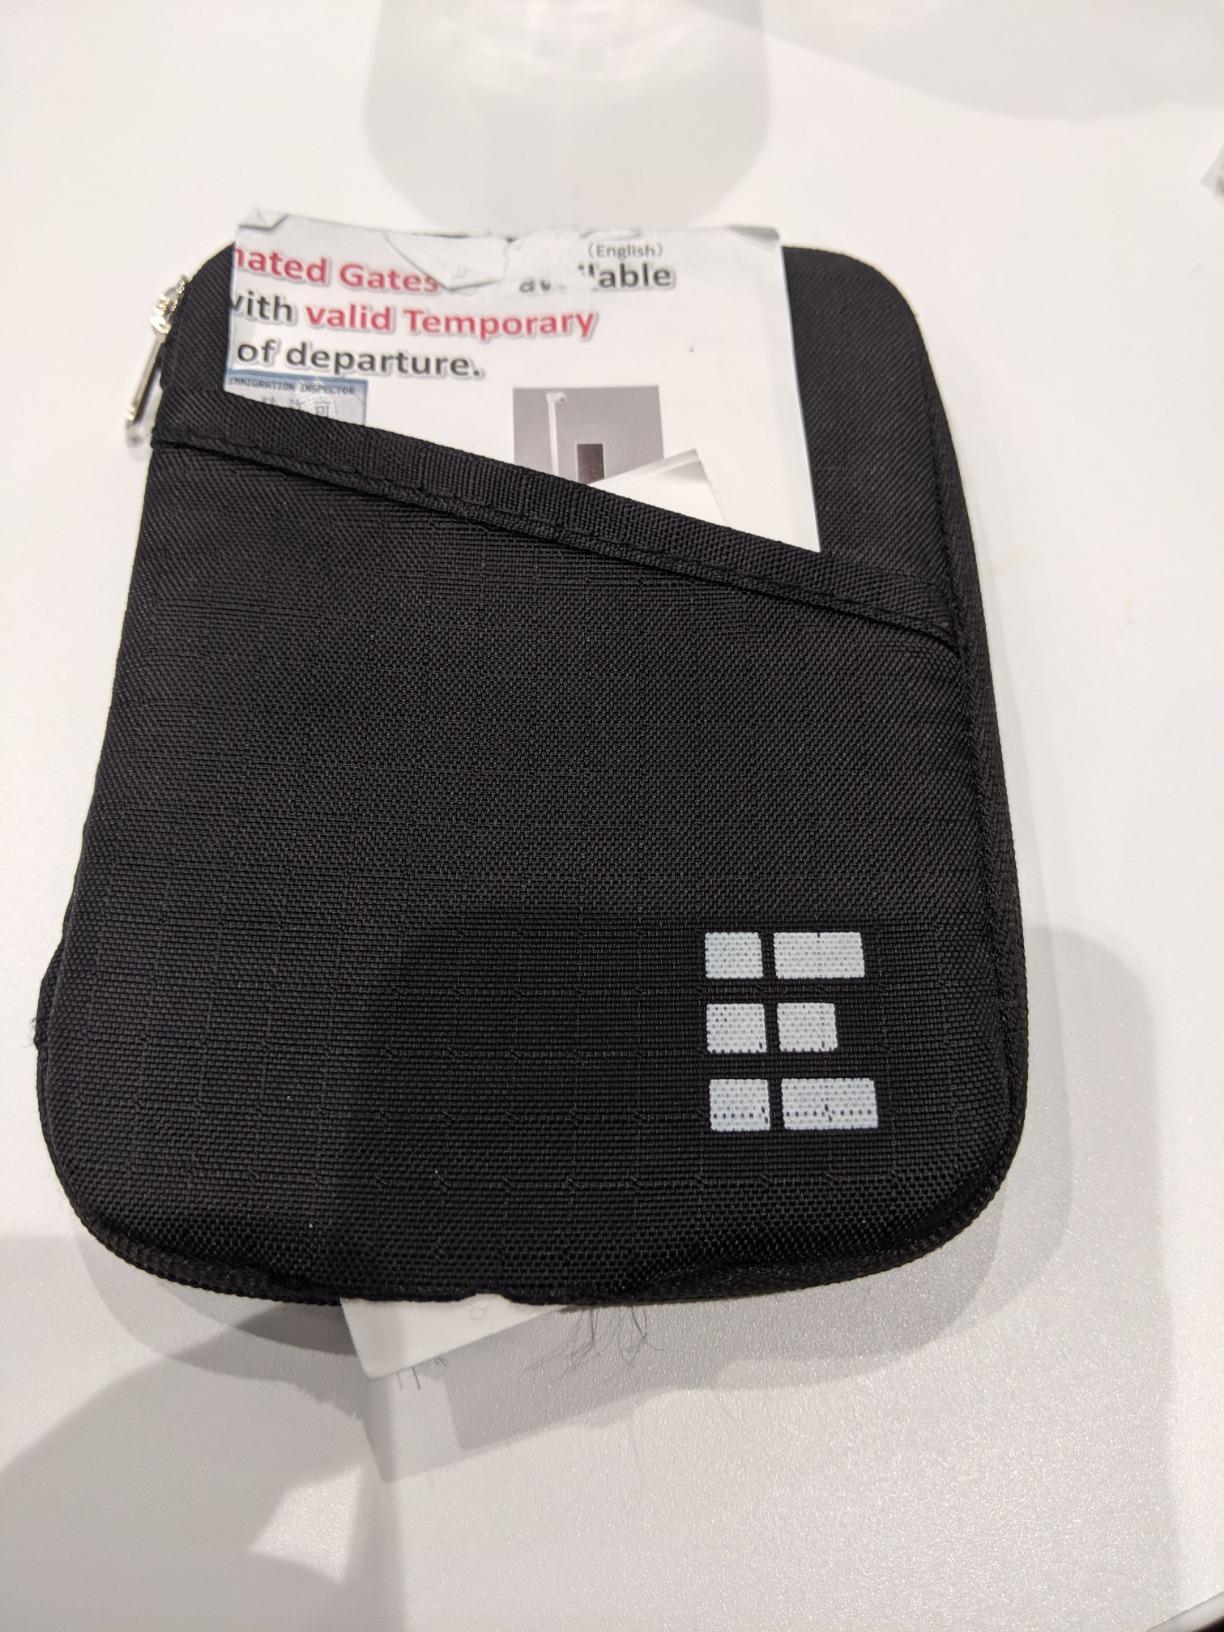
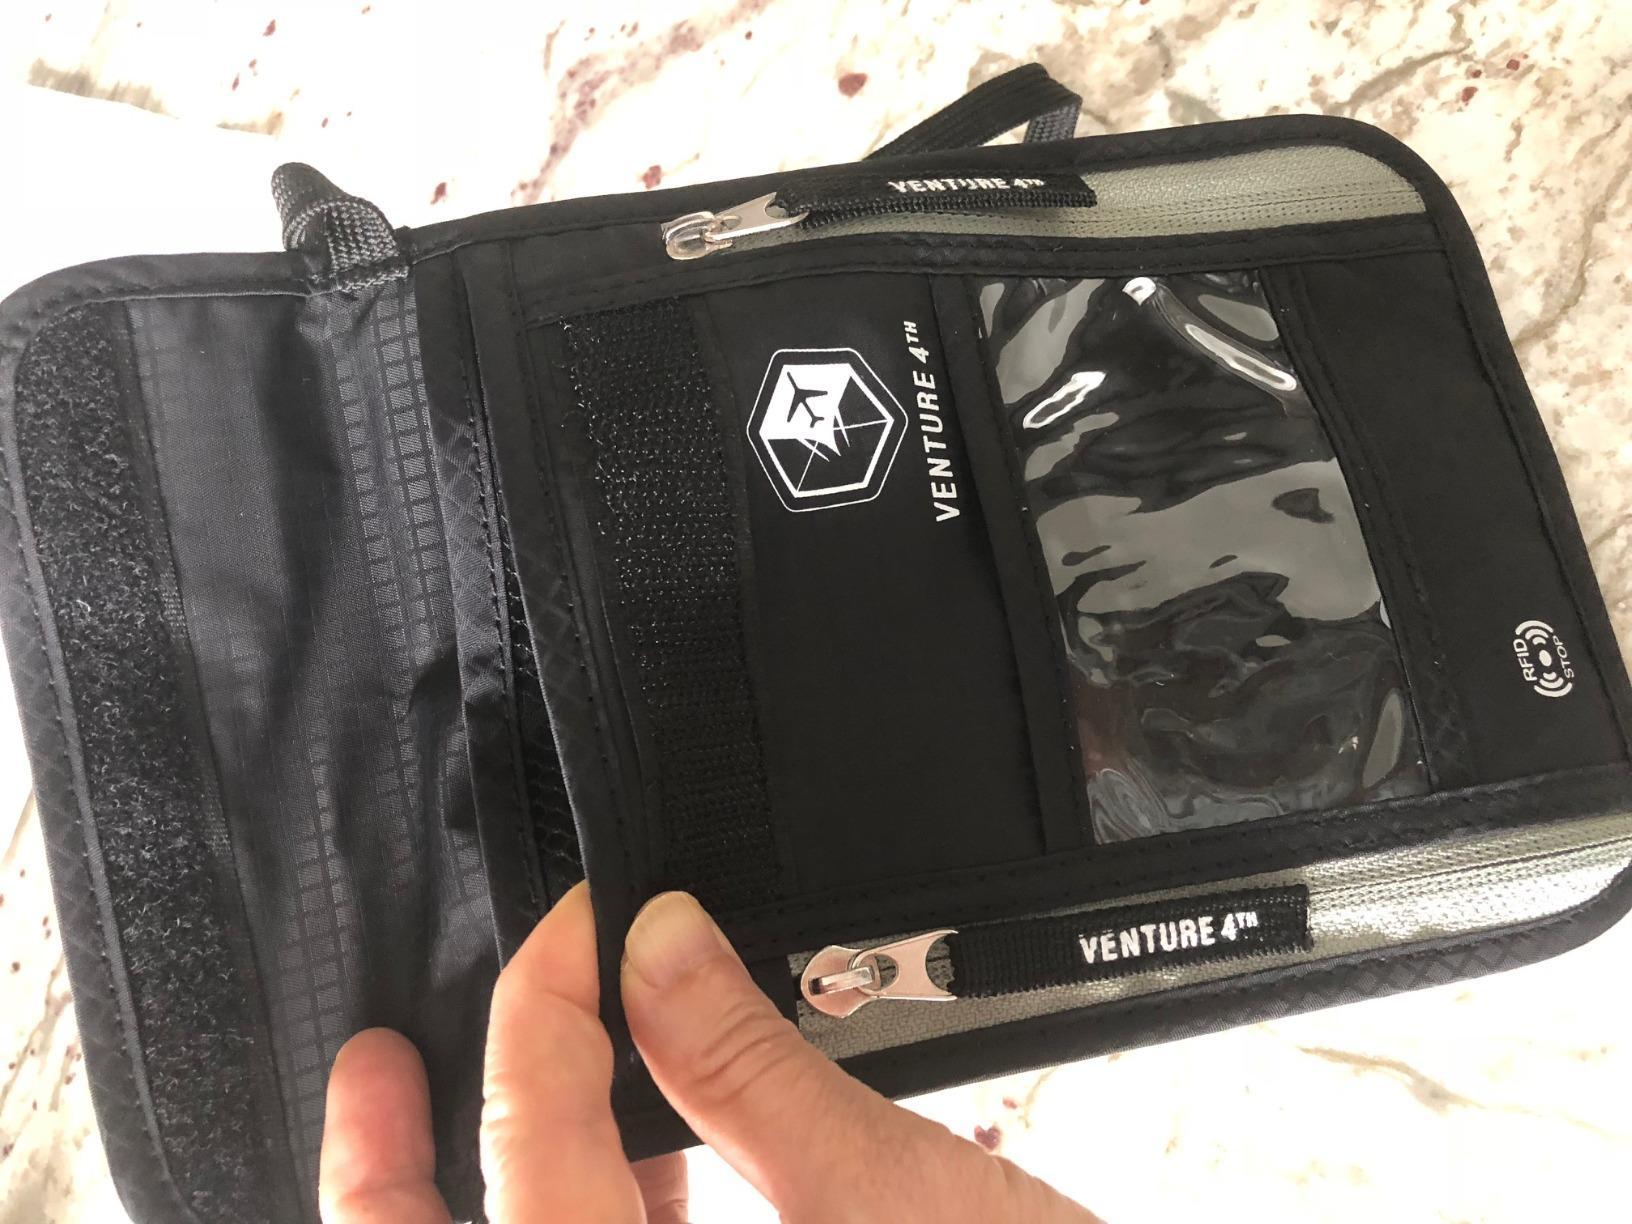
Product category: accessories_wallet
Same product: no